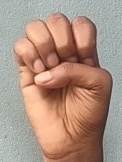
ASL sign: E